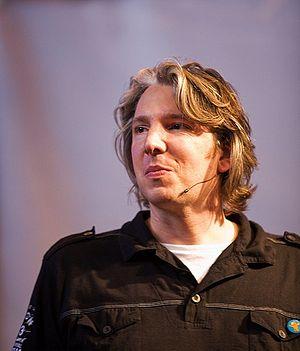
Occasions à saisir est une émission de télévision britannique consacrée à l'automobile, diffusée depuis le 7 octobre 2003 sur Discovery Channel en Angleterre. En France, l'émission est diffusée sur RMC Découverte et Discovery Channel depuis 2014.
Edward John China dit Edd China, né le 9 mai 1971 à Londres, est un mécanicien automobile, inventeur et animateur de télévision britannique. Il est connu principalement en tant que présentateur de l'émission Wheeler Dealers sur Discovery Channel, mais il a aussi fait des apparitions dans les émissions Top Gear, Scrapheap Challenge et Fifth Gear.